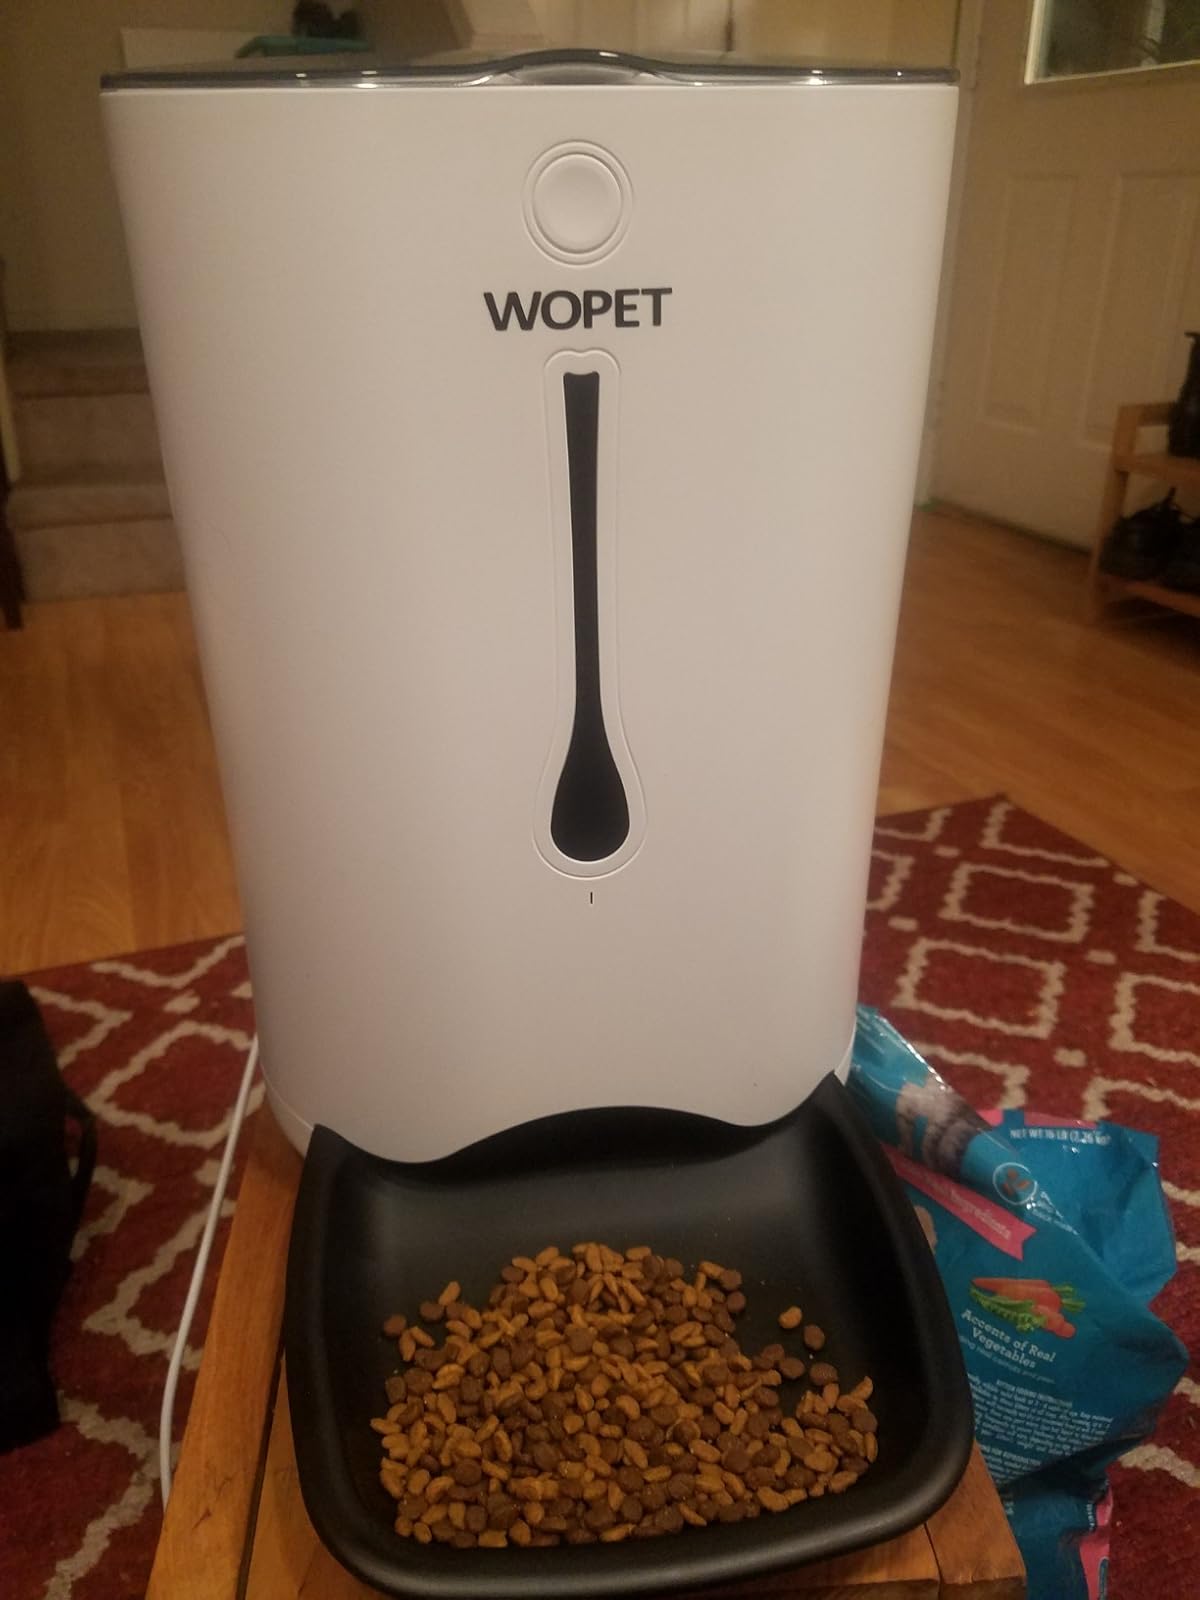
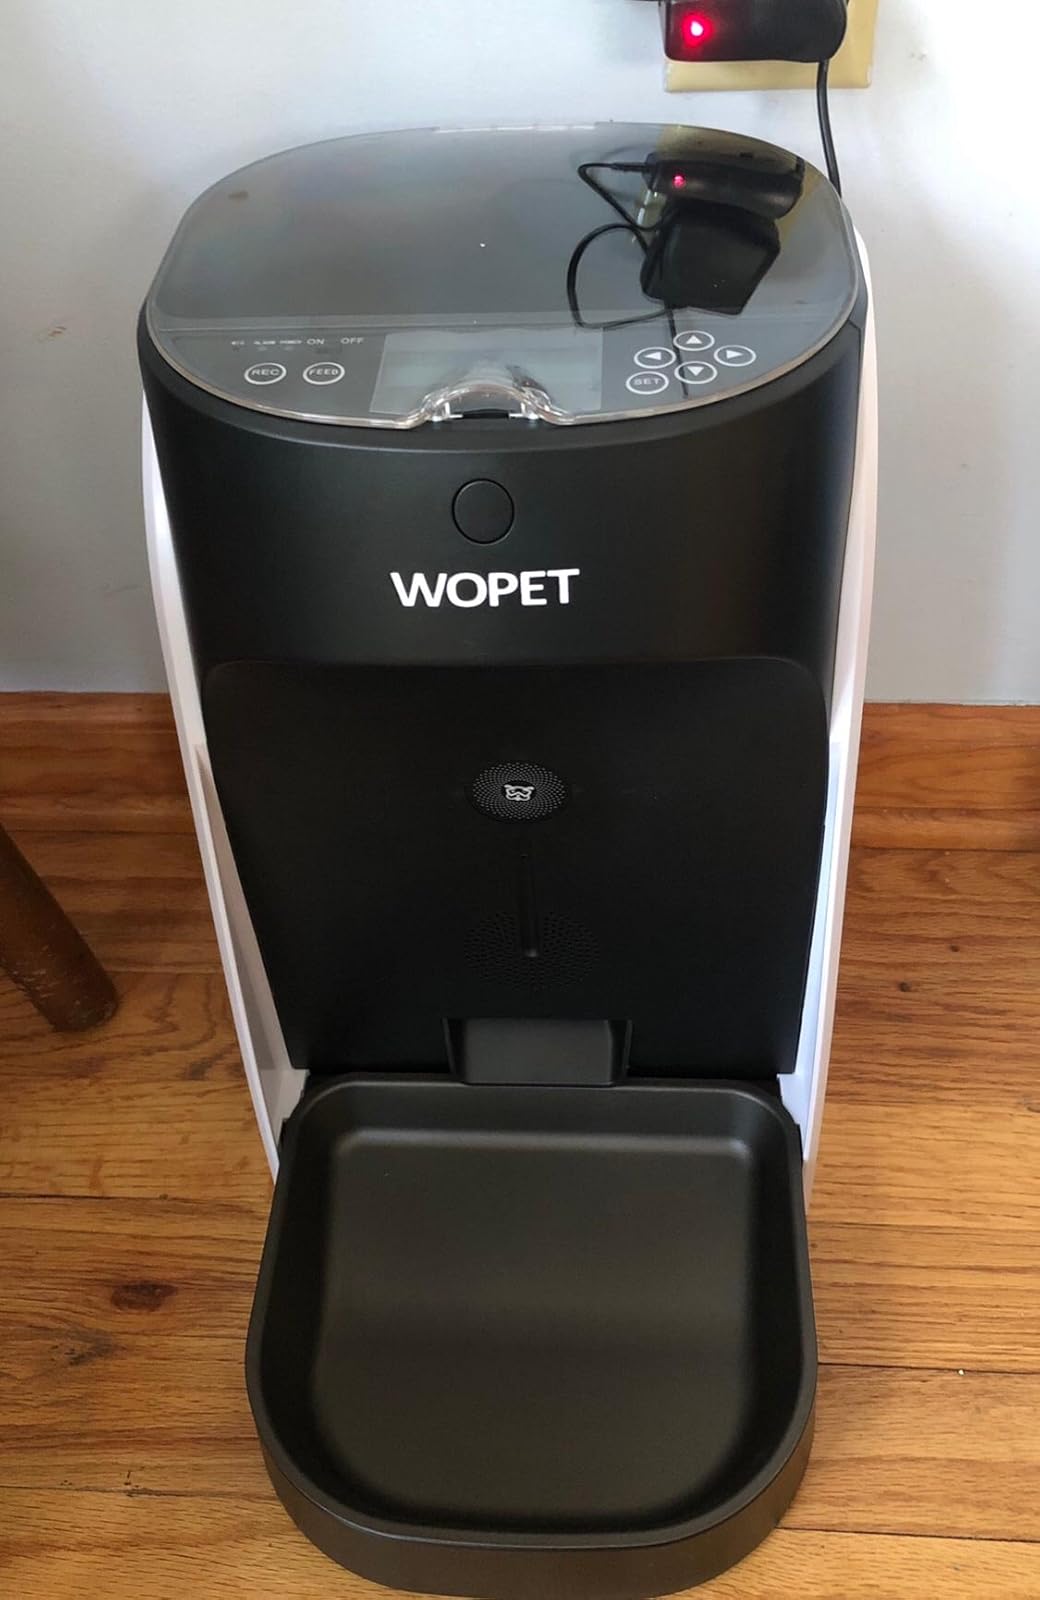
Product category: items_feeder
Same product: no